Harley's Humongous Adventure

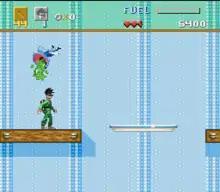
Screenshot of a fly vomiting onto the player character.

The player controls Harley, a man in a green suit who has shrunk himself to the size of a bar of soap. Harley's mission is to gather the parts of his shrinking machine to return himself to normal size. Harley advances through the levels, picking up items such as tacks, rubberbands, and marbles. Harley adventures through his lab, where the initial incident occurs, his kitchen, his toy room, where the player pilots a toy tank by himself, his bathroom, and other stages.